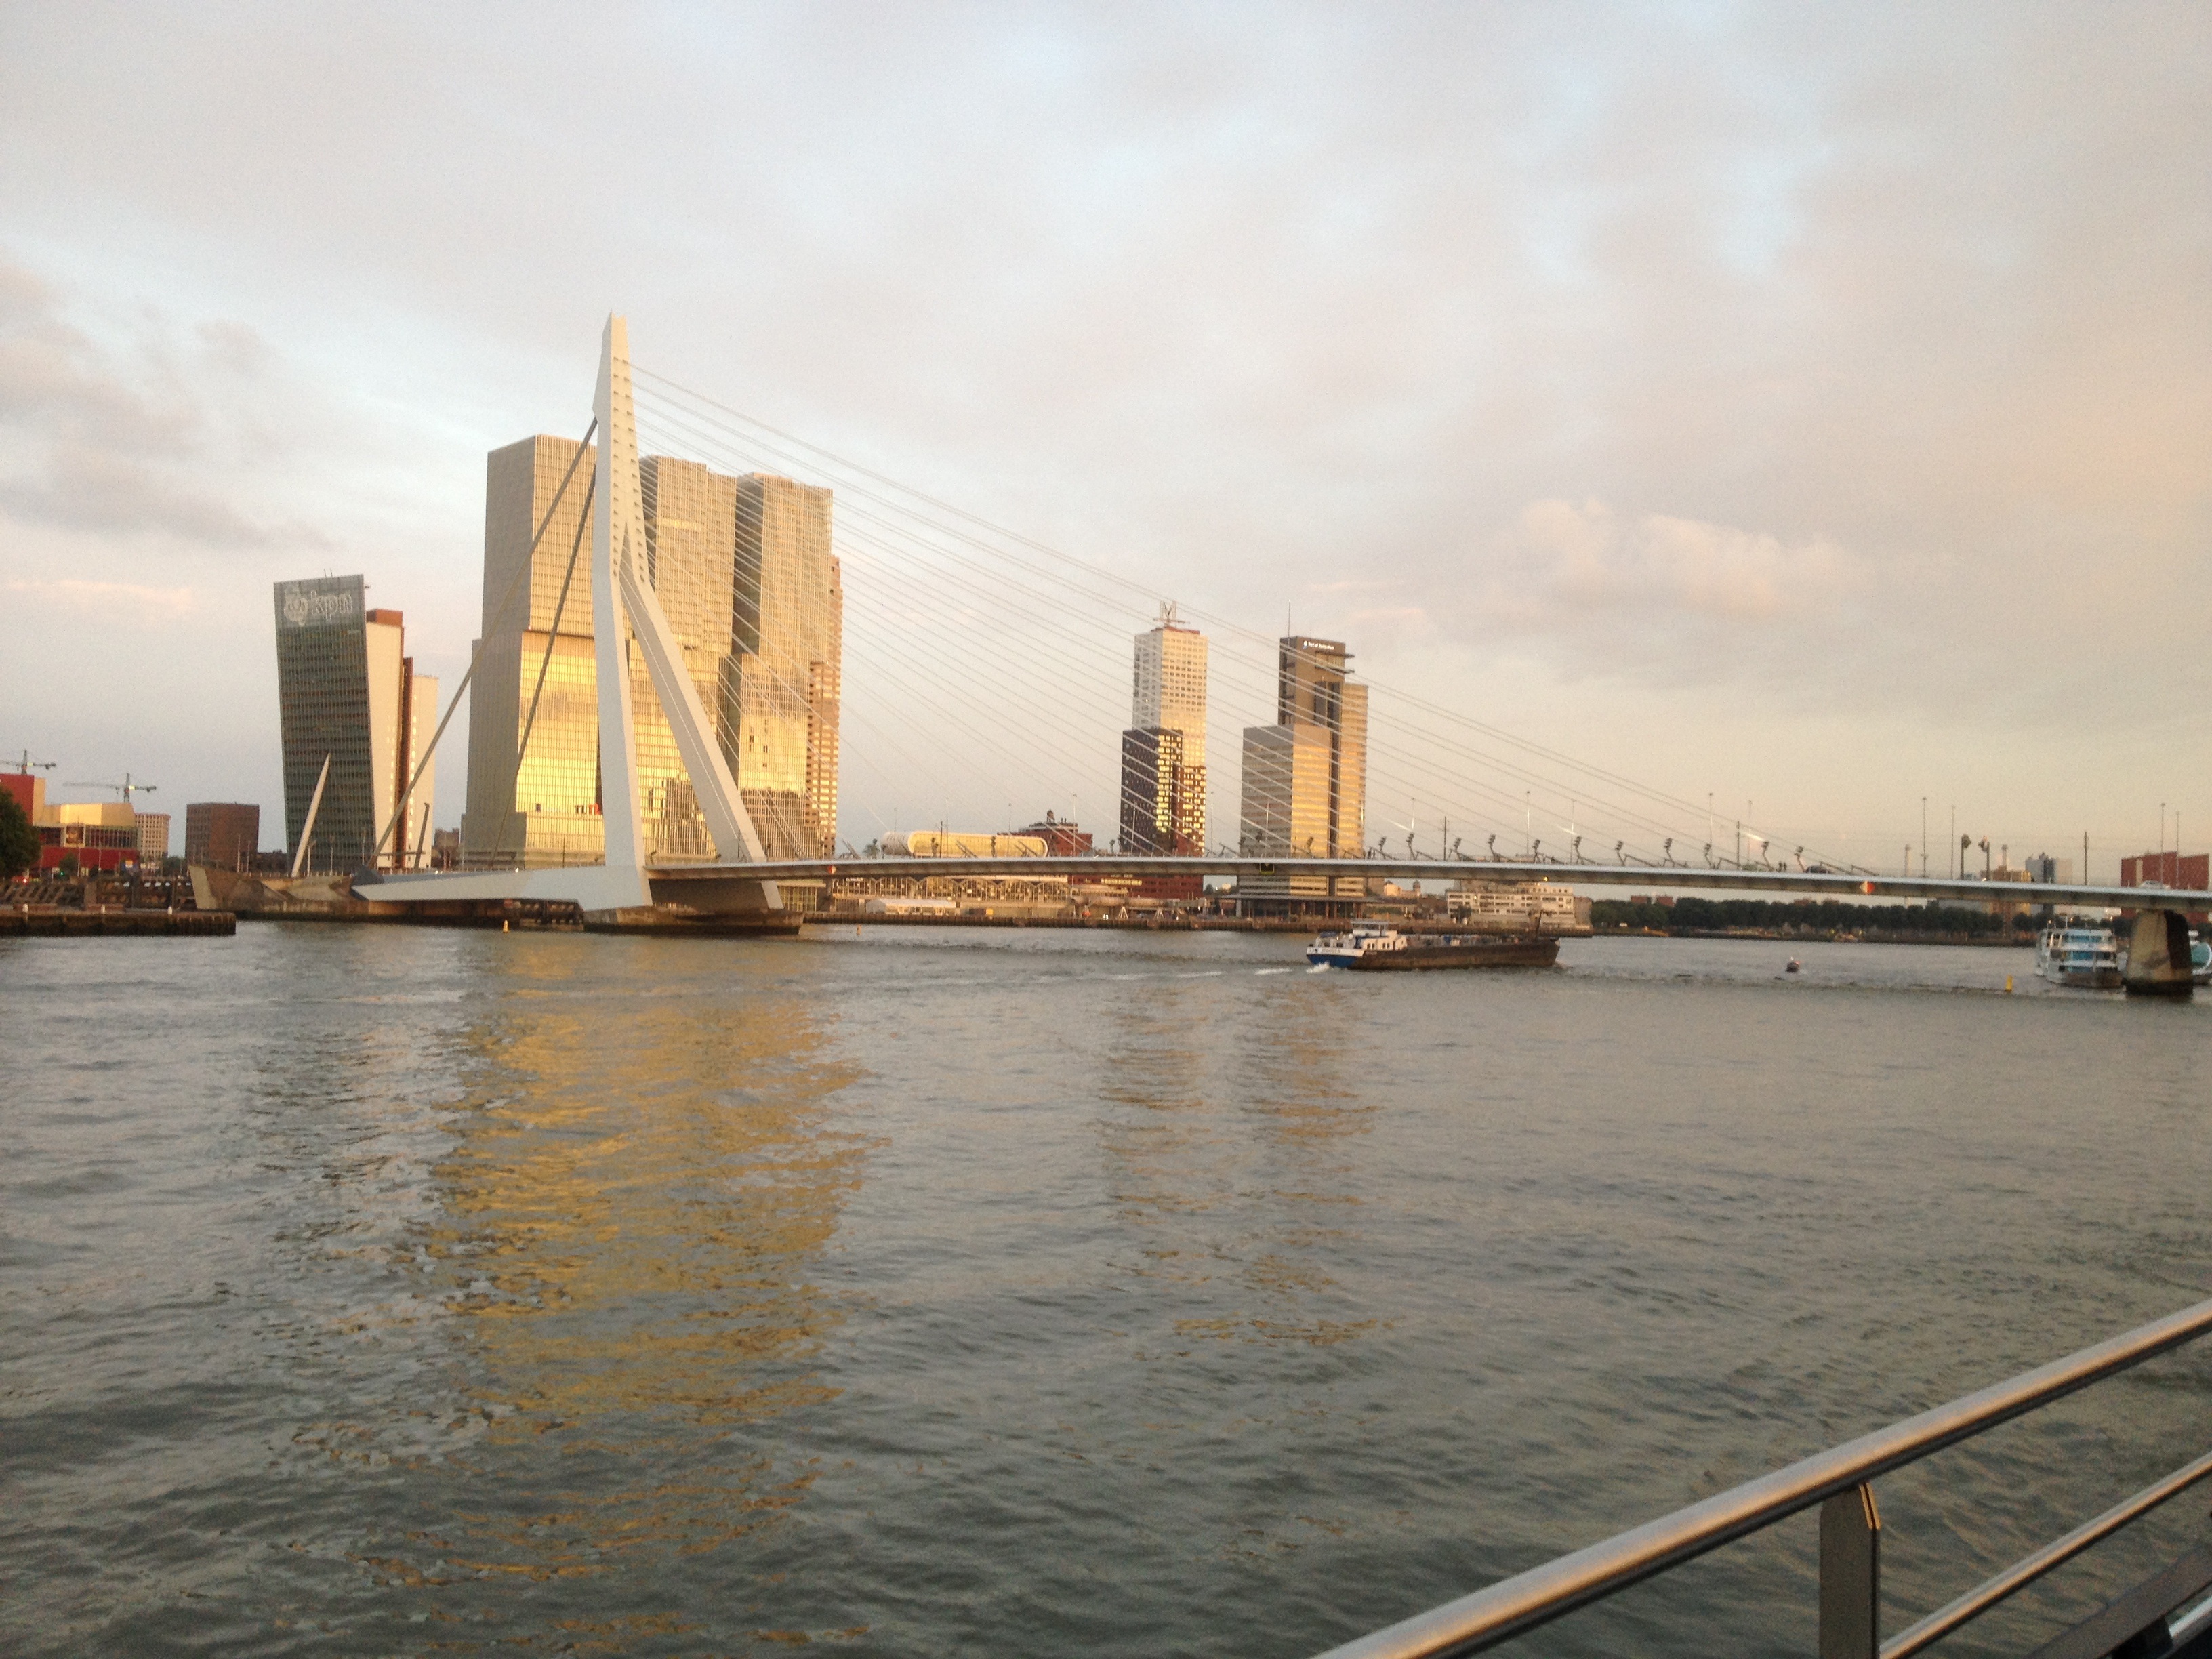
sea, architecture, bridge, skyline, city, skyscraper, river, cityscape, downtown, dusk, evening, reflection, vehicle, landmark, harbor, port, modern, waterway, holland, netherlands, rotterdam, erasmus, dutch, famous, urban area, human settlement